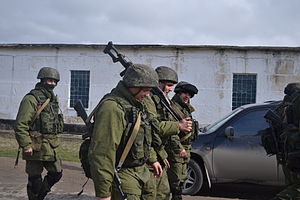
Maskirovka / I praksis / Krim og Ukraine 2014
Soldater uden kendetegn eller gradstegn på kasernen i Perevalne i Krim, 9. marts 2014
Maskirovka er en russisk militærdoktrin udviklet i starten af det 20. århundrede og løbende videreudviklet lige siden. Doktrinen dækker over militære vildledningsteknikker fra sløring til misinformationer på politisk niveau.